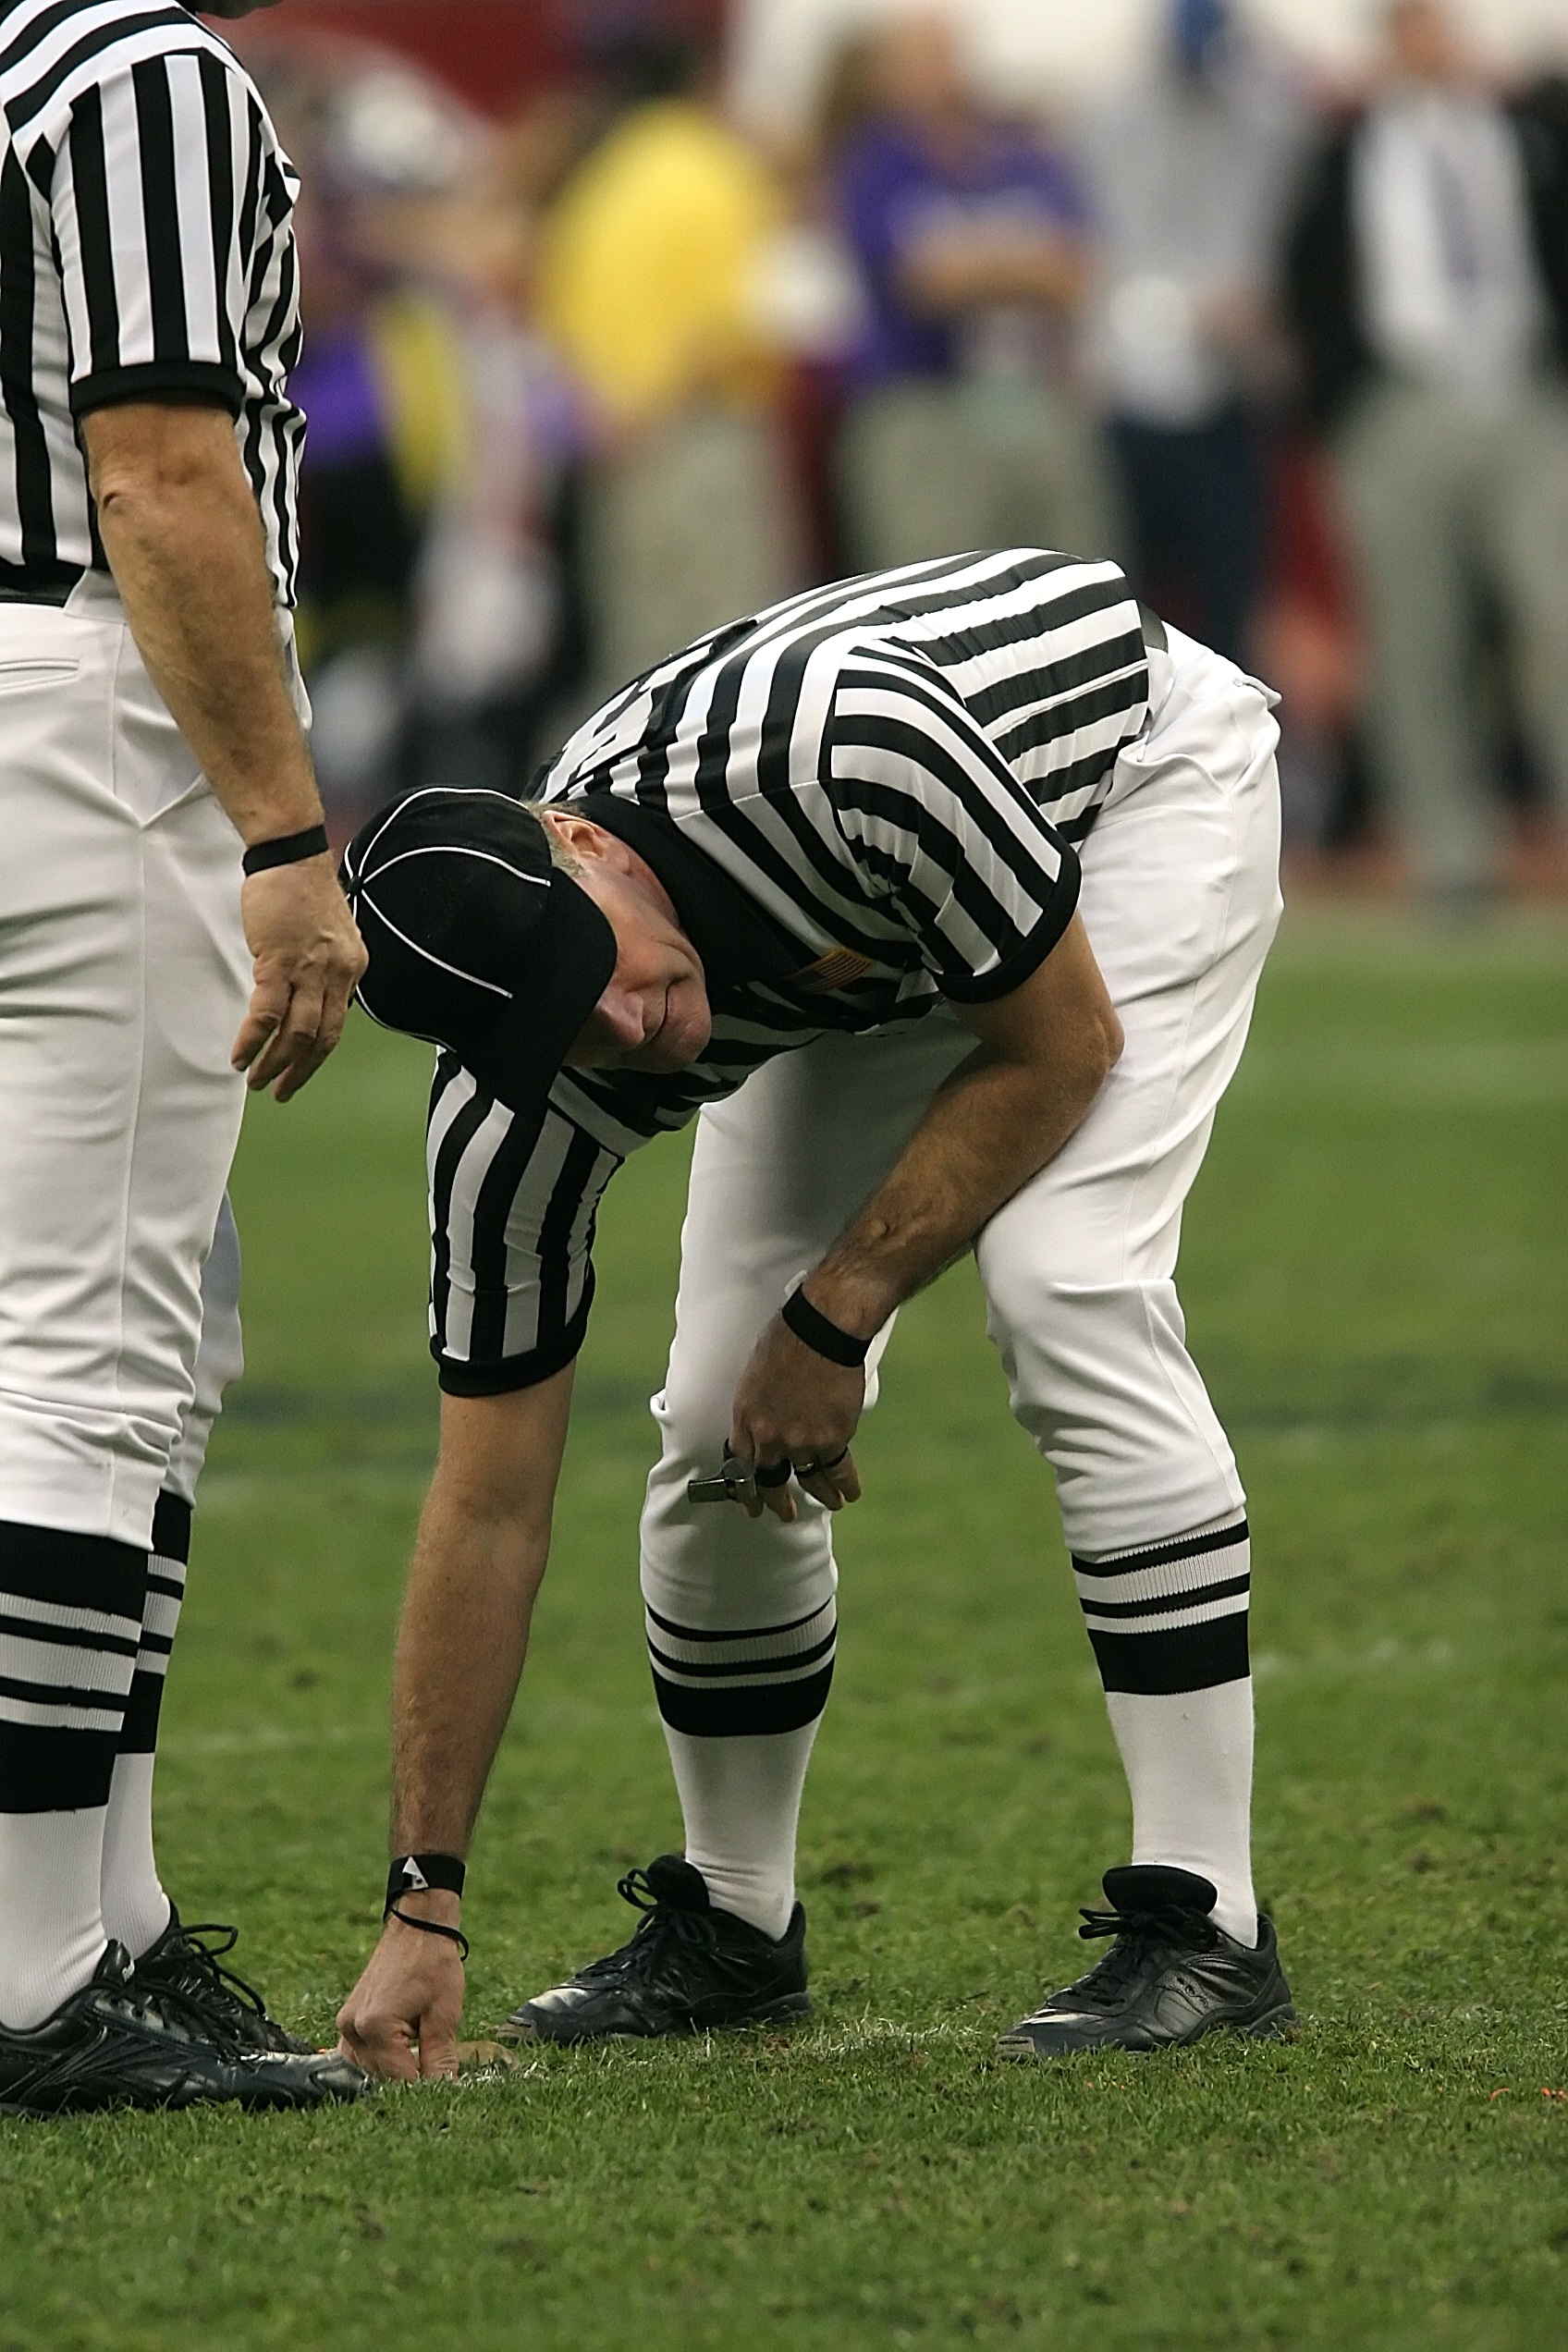
man, baseball, sport, field, game, chain, soccer, football, stadium, goal, player, measurement, competition, american football, sports, referee, tackle, football player, football american, ball game, first down, team sport, american football field, inches, football referee, linesman, head linesman, bowl game, baseball positions, gridiron football